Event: Typhoon Ruby
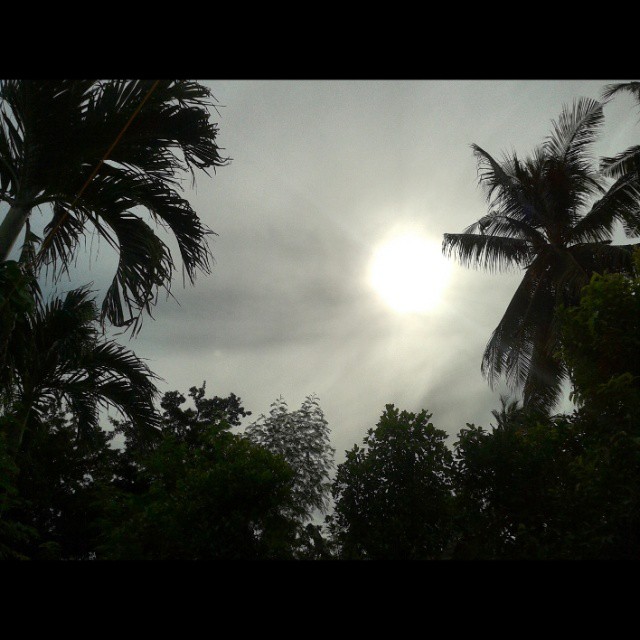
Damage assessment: no_damage